Answer in natural language. Considering the relative positions, is dresser aspelund (highlighted by a green box) above or below Doorway (highlighted by a red box)? Choose between the following options: above or below
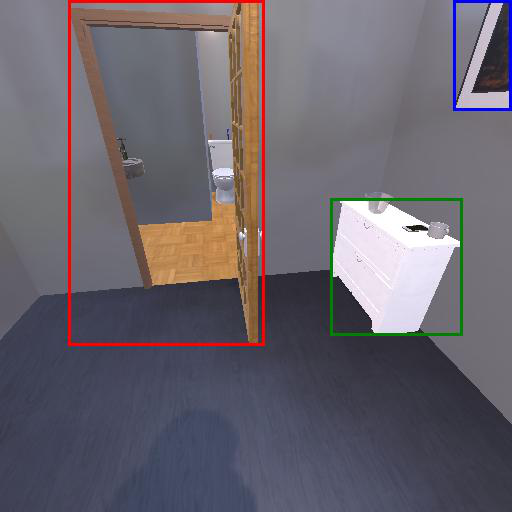
<answer>below</answer>